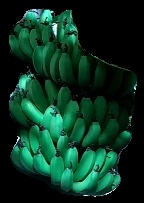
Variety: pachbale
Grade: grade1